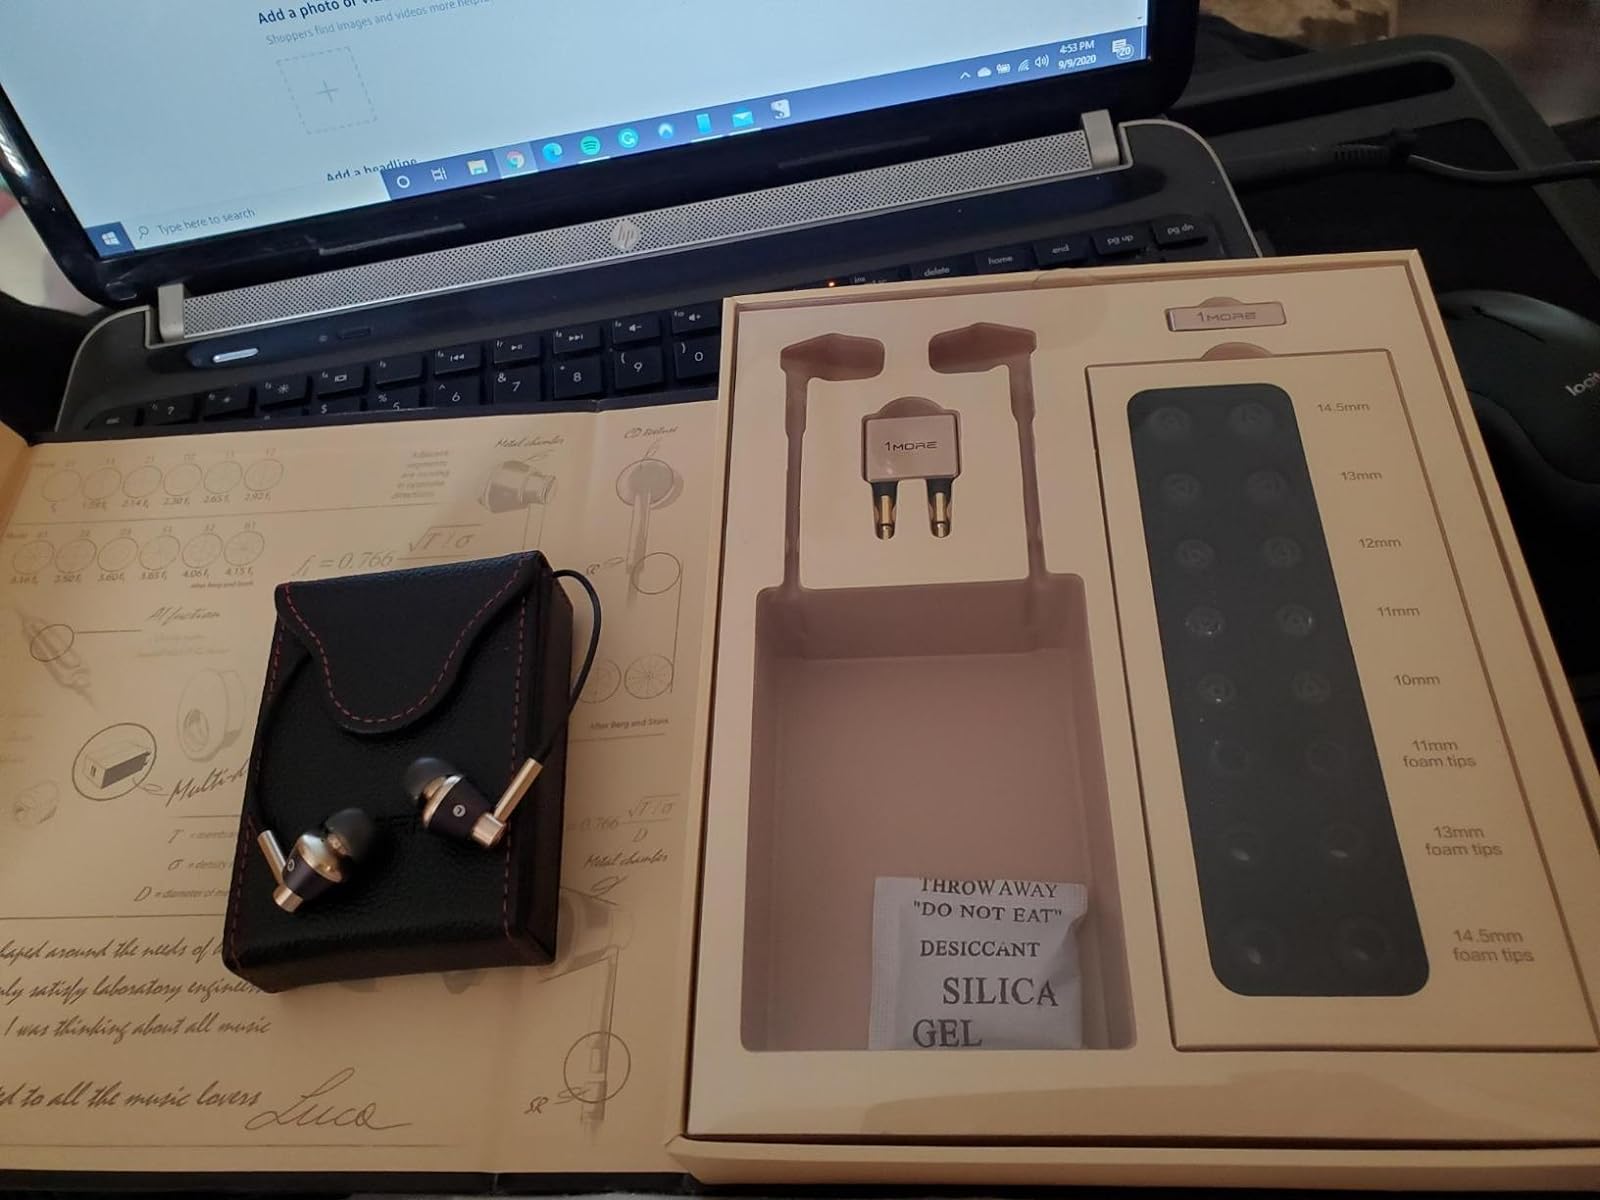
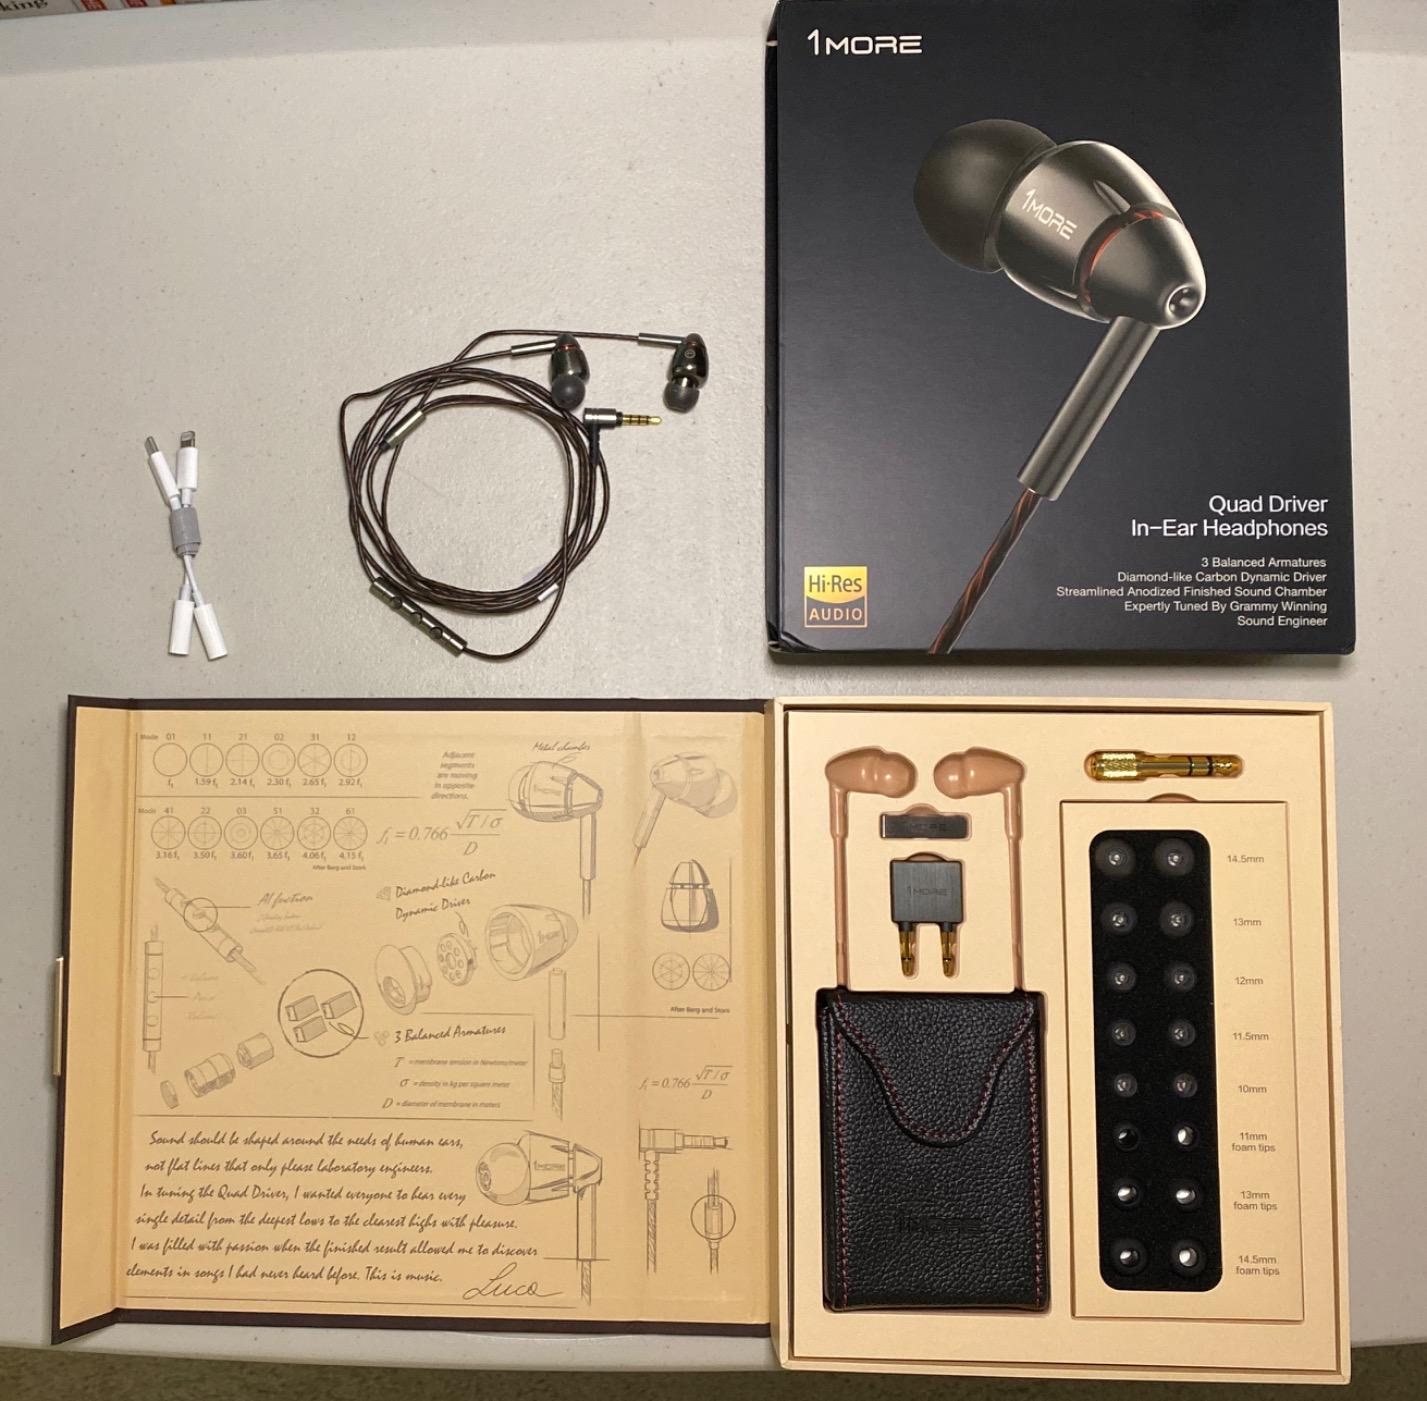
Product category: headphones
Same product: no